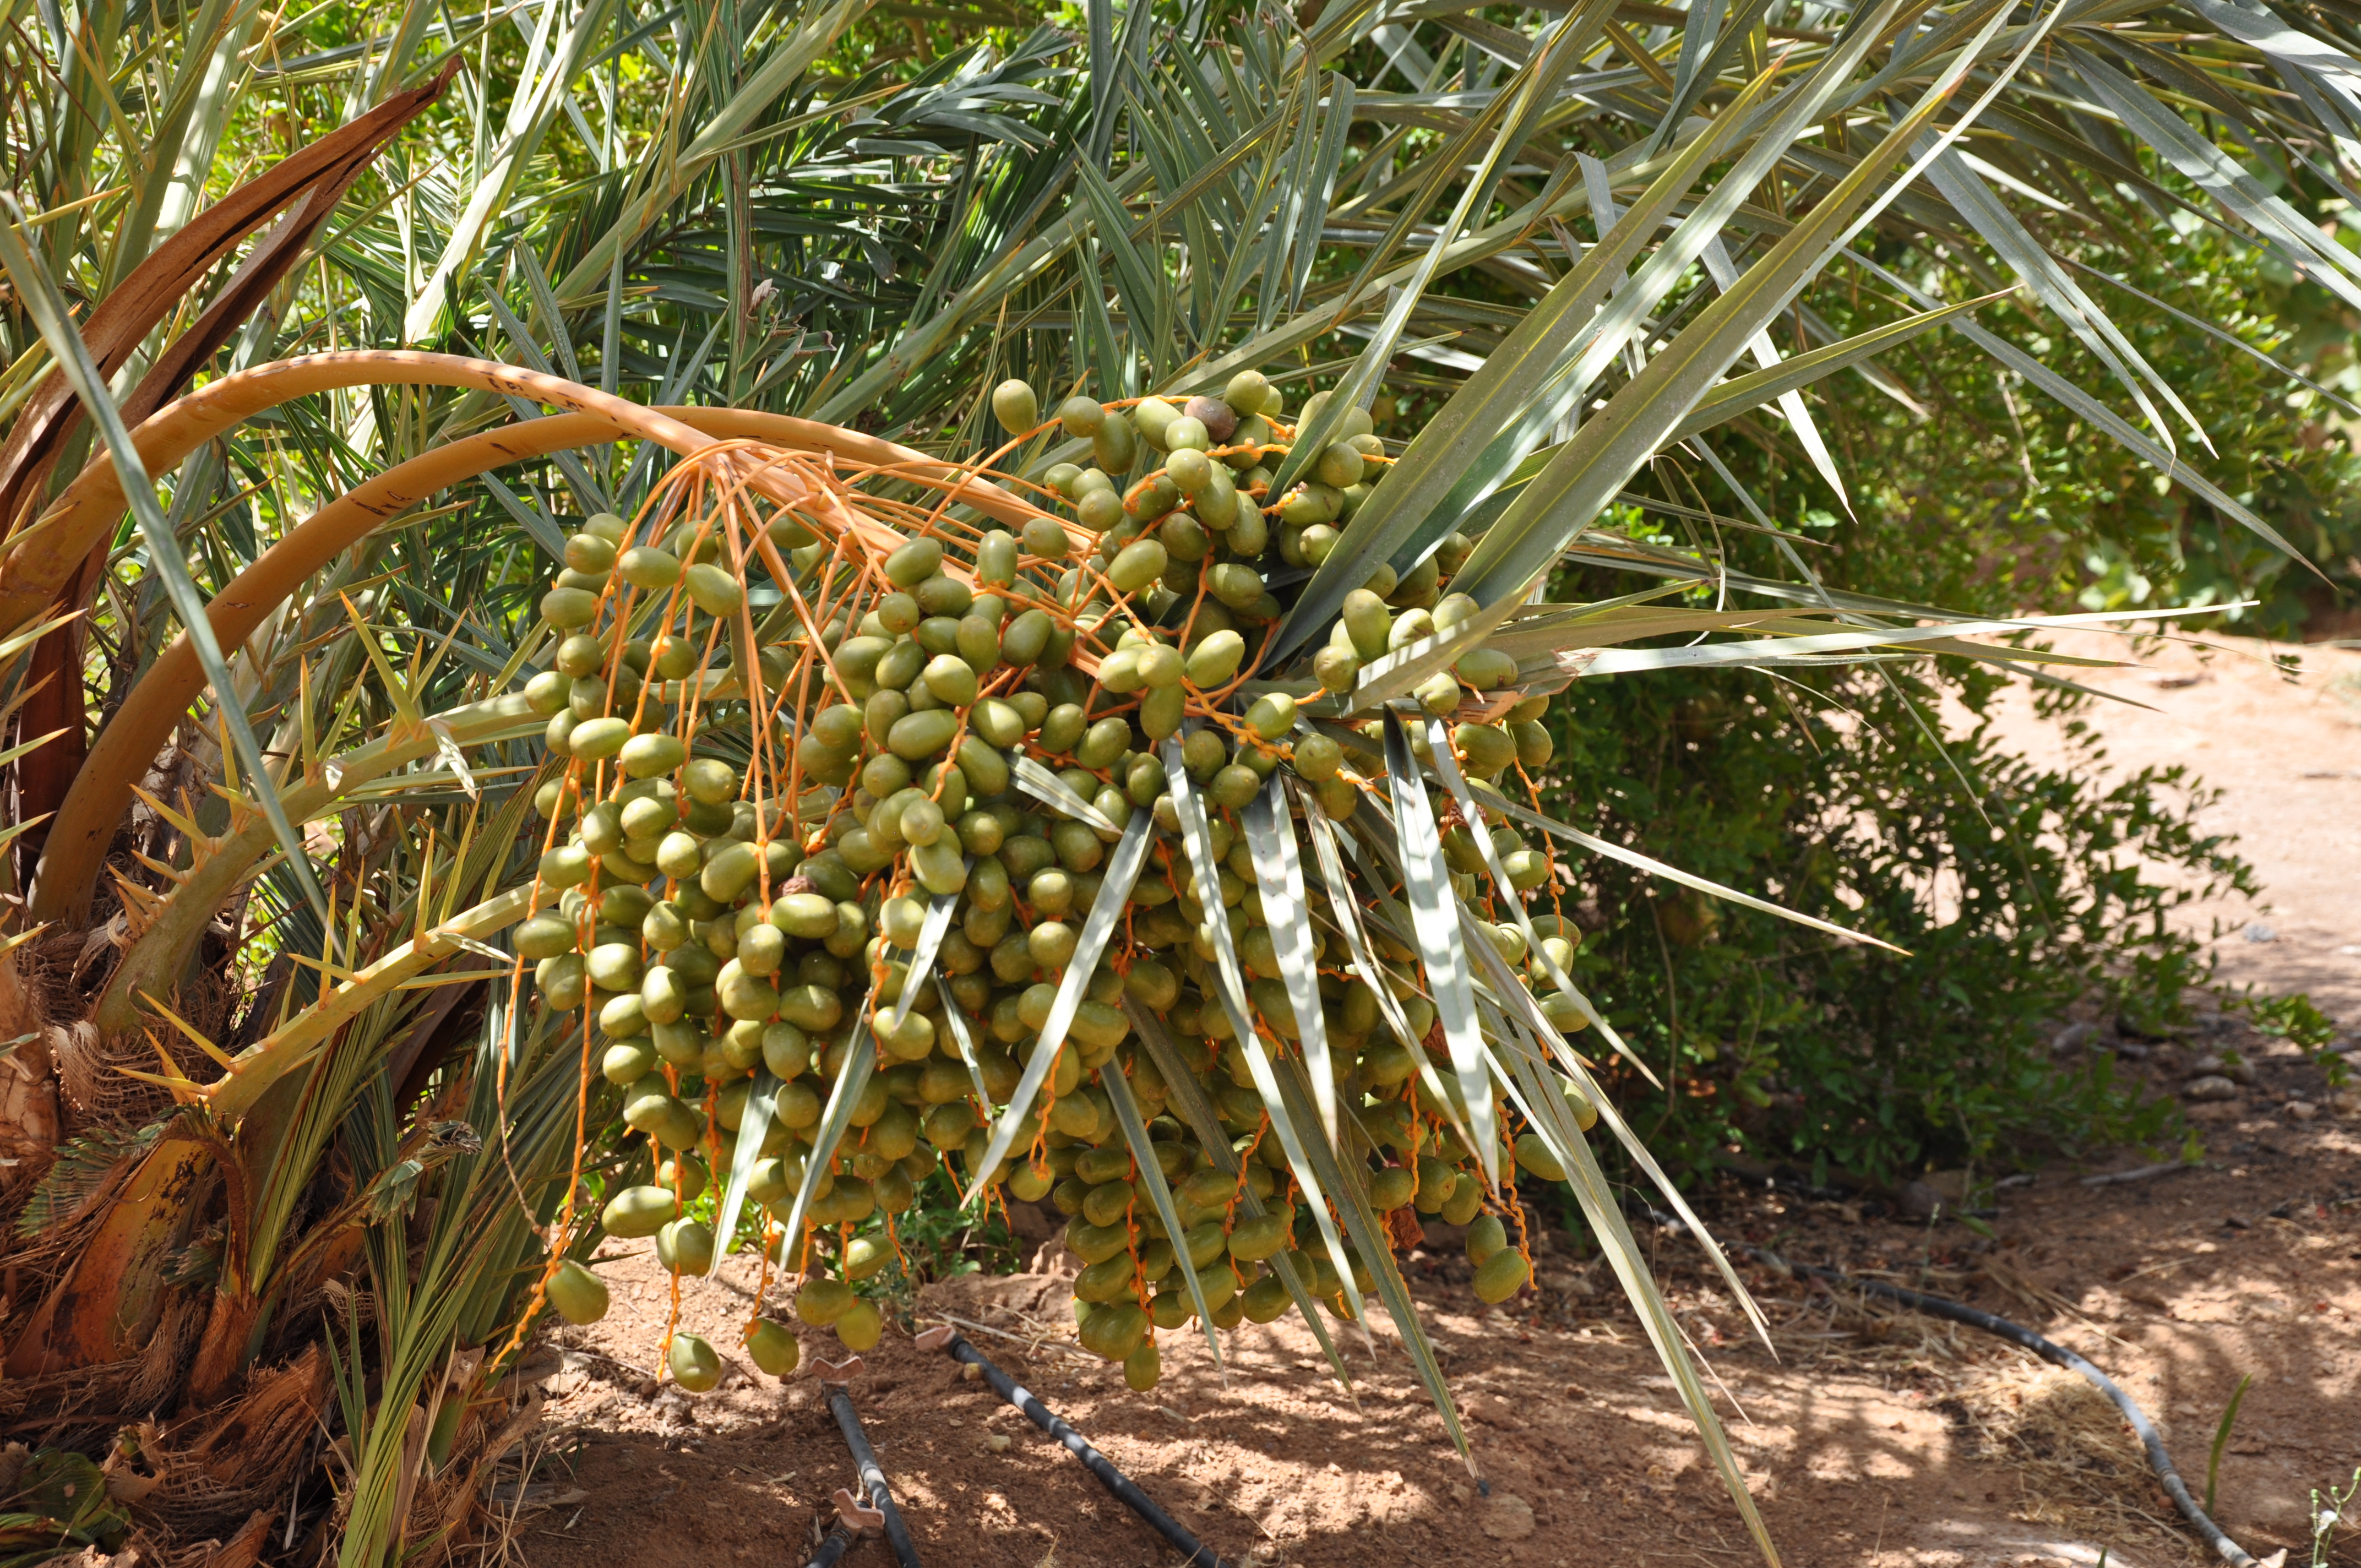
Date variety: Boufagous